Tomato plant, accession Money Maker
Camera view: bottom (45 deg); turntable rotation: 150 degrees
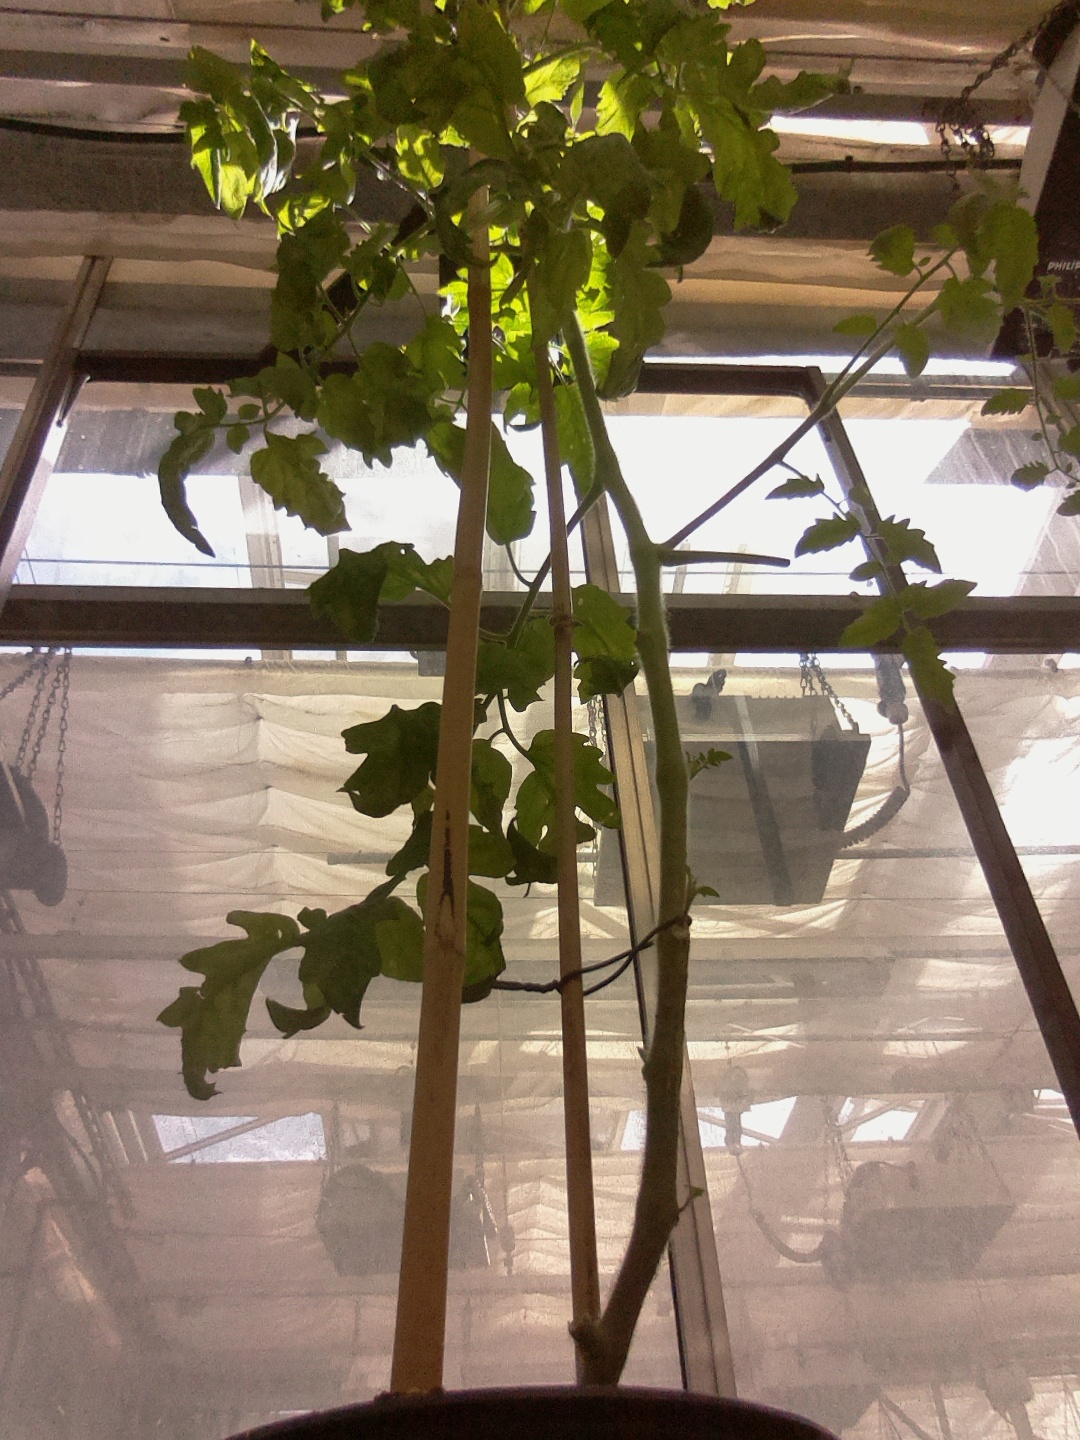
BBCH growth stage 83: 30%-40% of fruits show typical fully ripe color